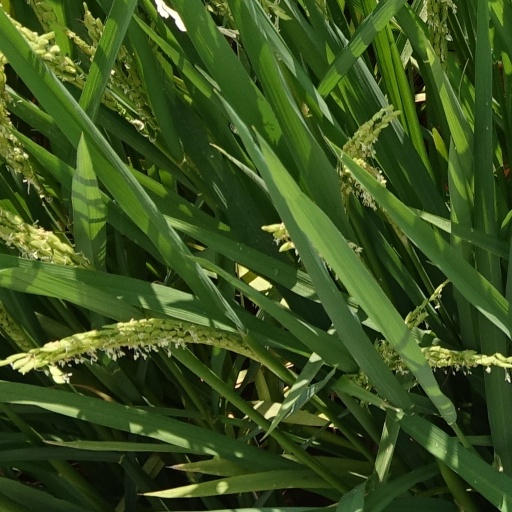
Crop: rice